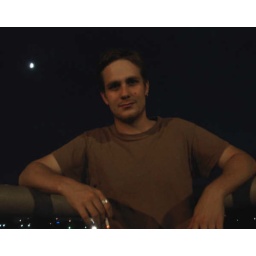
standing on the bridge street bridge over the grand river, waiting for fireworks. liquored up.